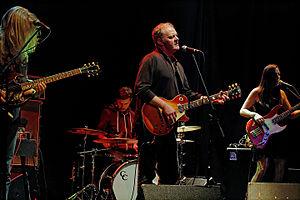
Le groupe Republik de Frank Darcel en showcase à l'occasion de la sortie du premier album le 13 novembre 2015 à la MJC de Morlaix.
Le prix musical Produit en Bretagne, dénommé grand prix du disque Produit en Bretagne jusqu'en 2015, est un concours musical annuel organisé par la marque collective Produit en Bretagne depuis 1998. Il concerne les disques autoproduits ou produits par des sociétés installées en Bretagne et est ouvert à tous style musical. Il a pour objectif de mettre en avant la qualité et la diversité de la production musicale en Bretagne. Les albums, classés en plusieurs catégories, sont élus par un jury et par les internautes depuis 2016.
Frank Darcel, né le 26 septembre 1958 à Loudéac, est un écrivain, musicien et producteur de musique breton. Il est impliqué dans l'autonomisme breton et est un ancien membre du Parti breton.